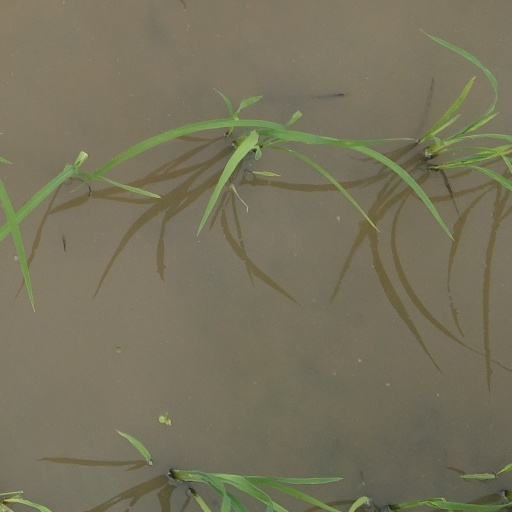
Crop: rice